High Explosive Research

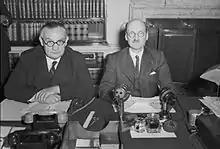
Two men sit side by side at a desk.

A few months later, Portal, who had not been appointed when this decision was taken, began to have doubts. Word reached him of problems with the Hanford Site reactors, which had been all but completely shut down due to the Wigner effect. On a visit to the United States in May 1946, Groves advised Portal not to build a reactor. By this time, there was interest from the scientists in making better use of uranium fuel by re-enrichment of spent fuel rods. A gaseous diffusion plant was costed at somewhere between £30 and £40 million. The Gen 75 Committee considered the proposal in October 1946. Perrin, who was present, later recalled that: